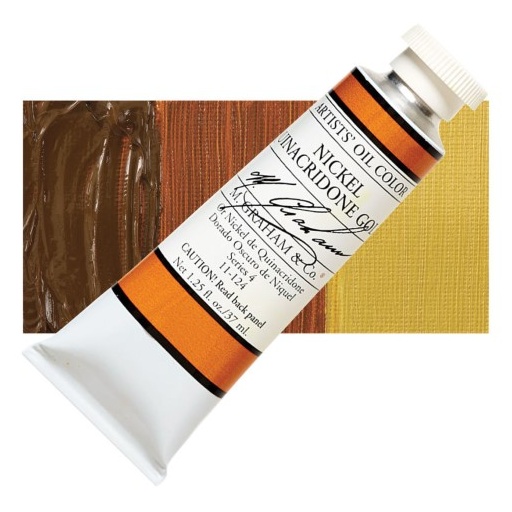
M Graham 37ml Artists' Oil Paints QUINACRADONE GOLD
Brand: DRAWART
Artist and master paintmaker Art Graham put years of experience at other companies behind him and started his own business based on his own vision and values. The result is a paint, manufactured without fillers or additives, that goes back to some of oil painting's finest traditions. M. Graham Artists' Oil Colours are made with a walnut oil binder, an alternative to traditional linseed oil that's been preferred by artists for centuries. In fact, today it's known that Renaissance masters such as Da Vinci and Durer generally favoured walnut oil over linseed oil. Walnut oil provides rich, vibrant colour that is naturally more alive and brilliant than traditional linseed oil. Free flowing and slow drying, M. Graham's walnut oil formulation enables delicate passages of finely blended colour that retain their brilliance over time.
Category: Arts & Entertainment > Hobbies & Creative Arts > Arts & Crafts > Art & Crafting Materials > Craft Paint, Ink & Glaze > Art & Craft Paint